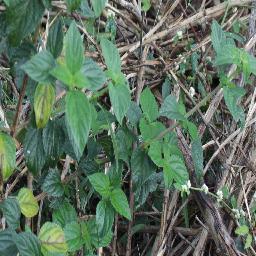
Label: lantana